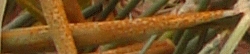
Label: Wheat___Brown_Rust